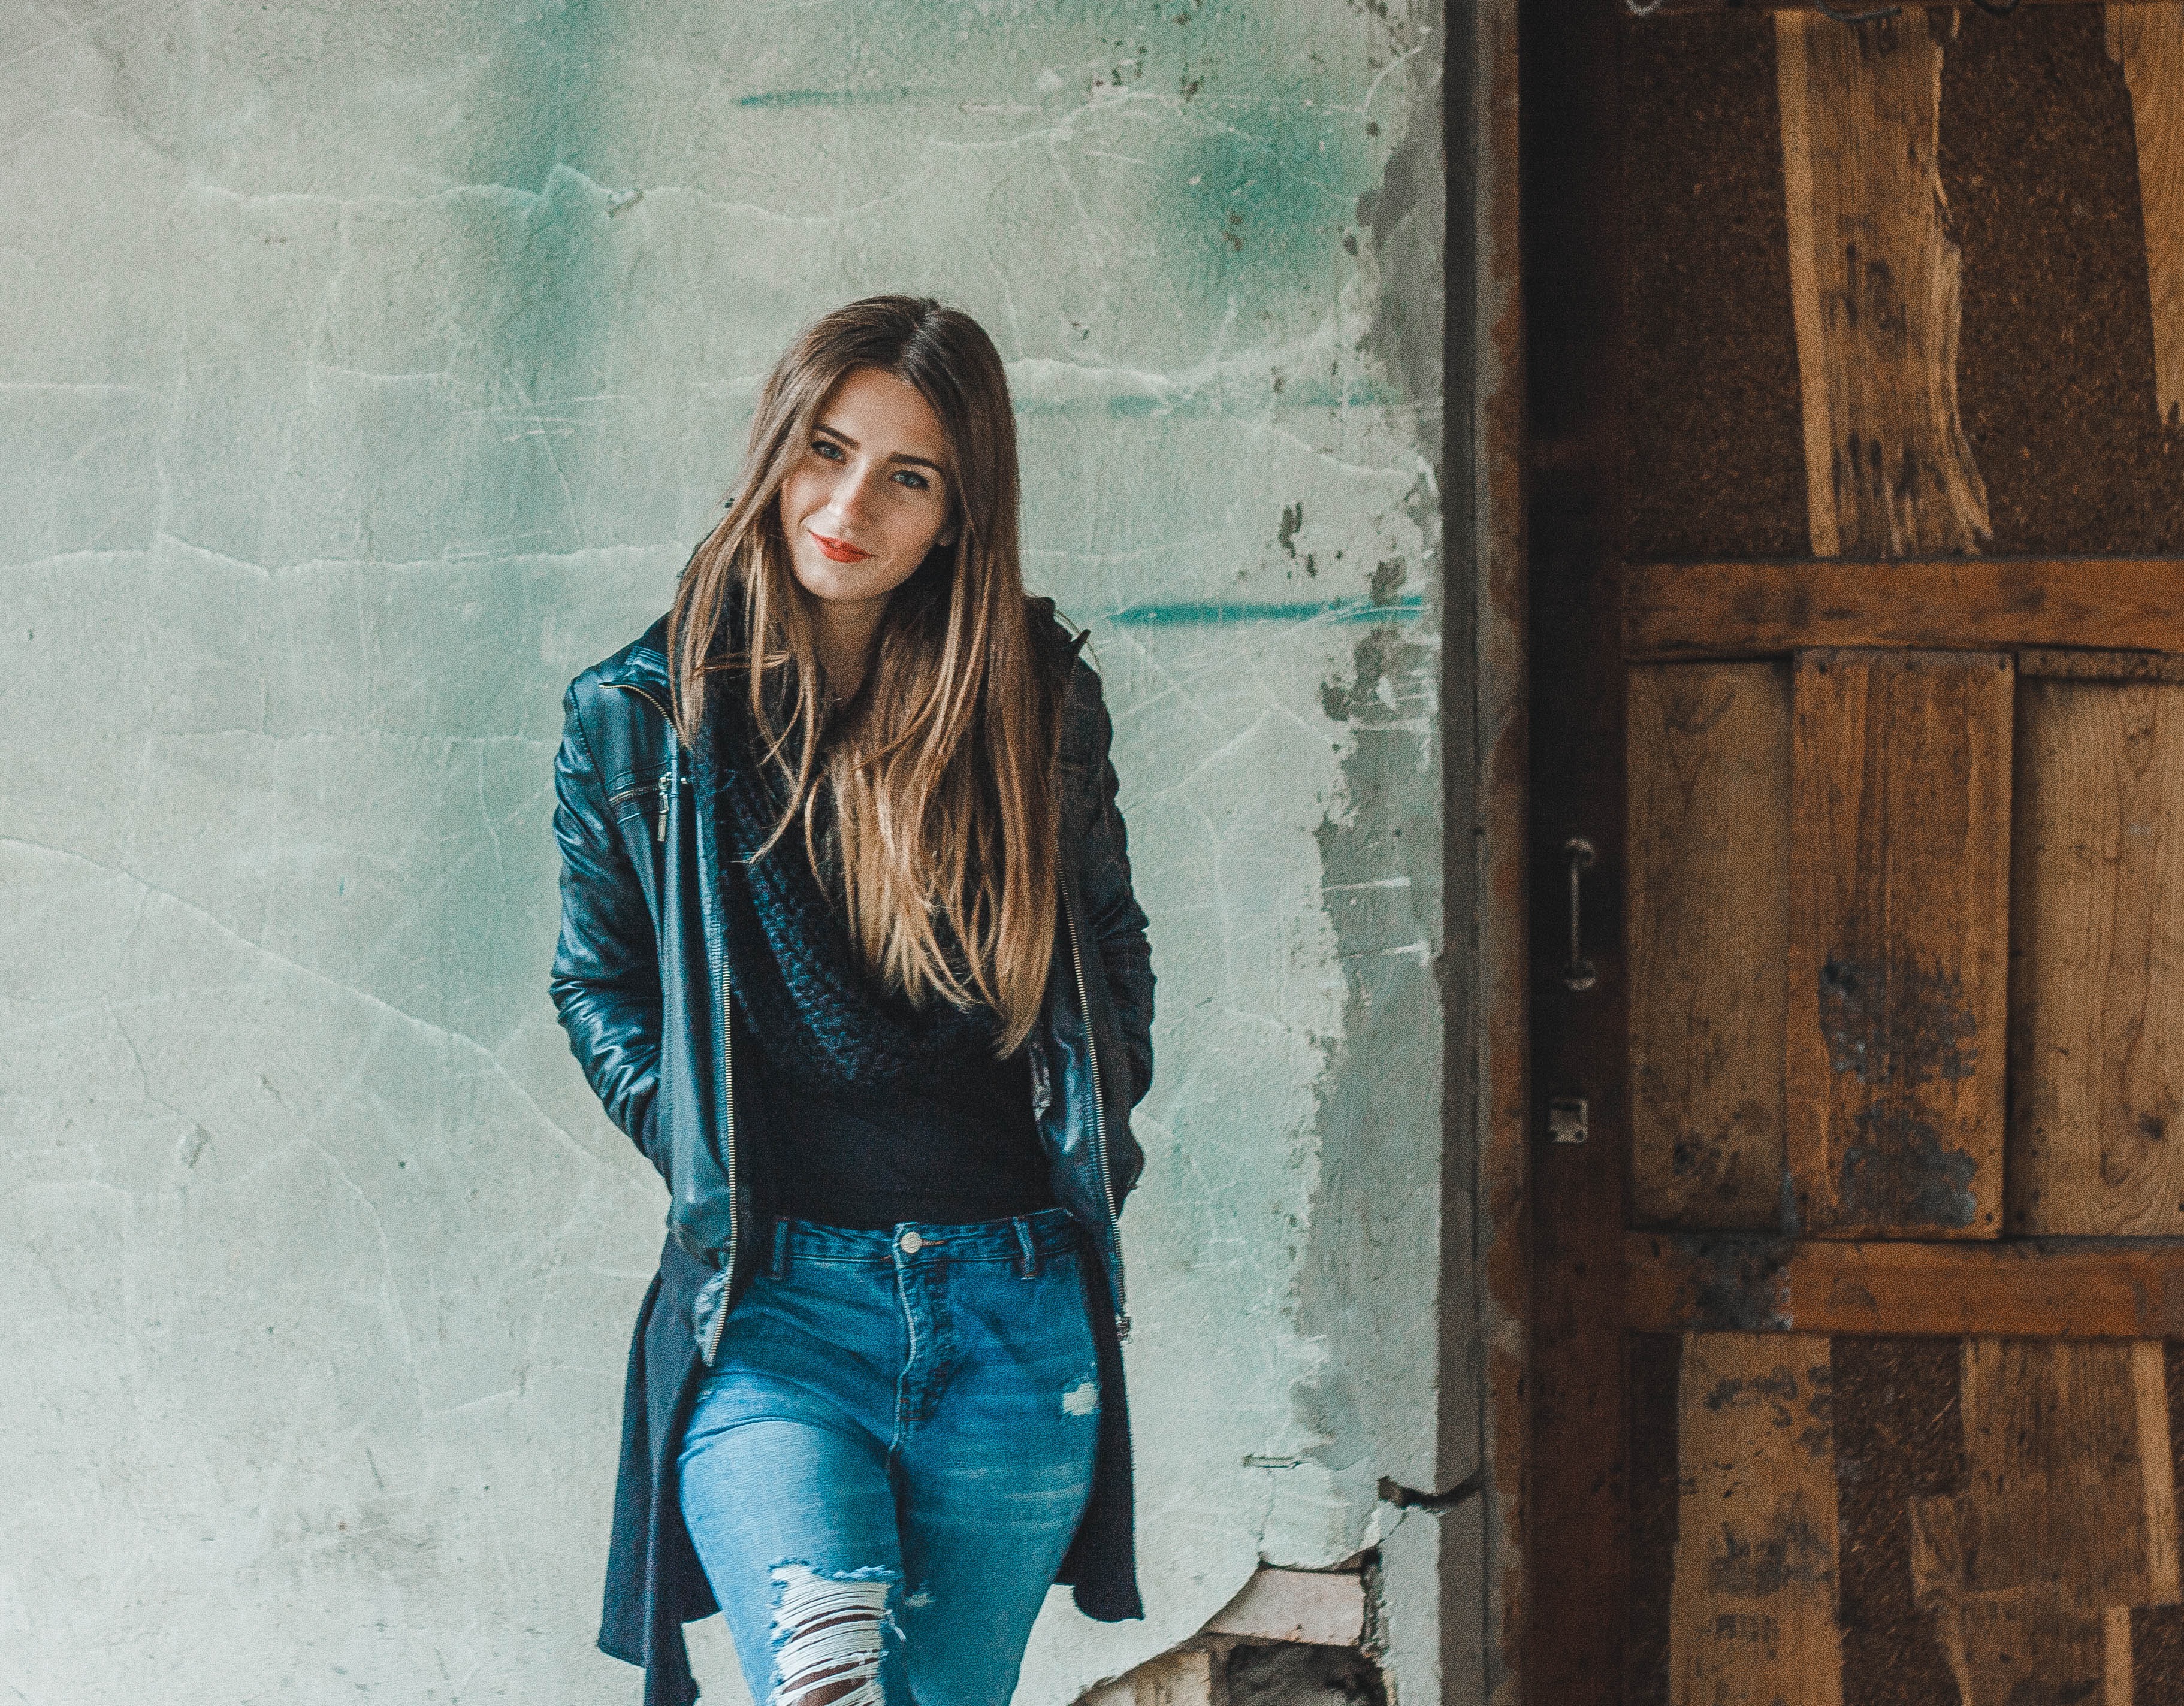
person, girl, woman, photography, portrait, model, spring, green, color, fashion, blue, freedom, clothing, lady, long hair, dress, photograph, beauty, image, photo shoot, an abandoned building